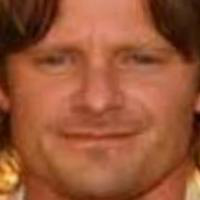
Age group: age 31-40